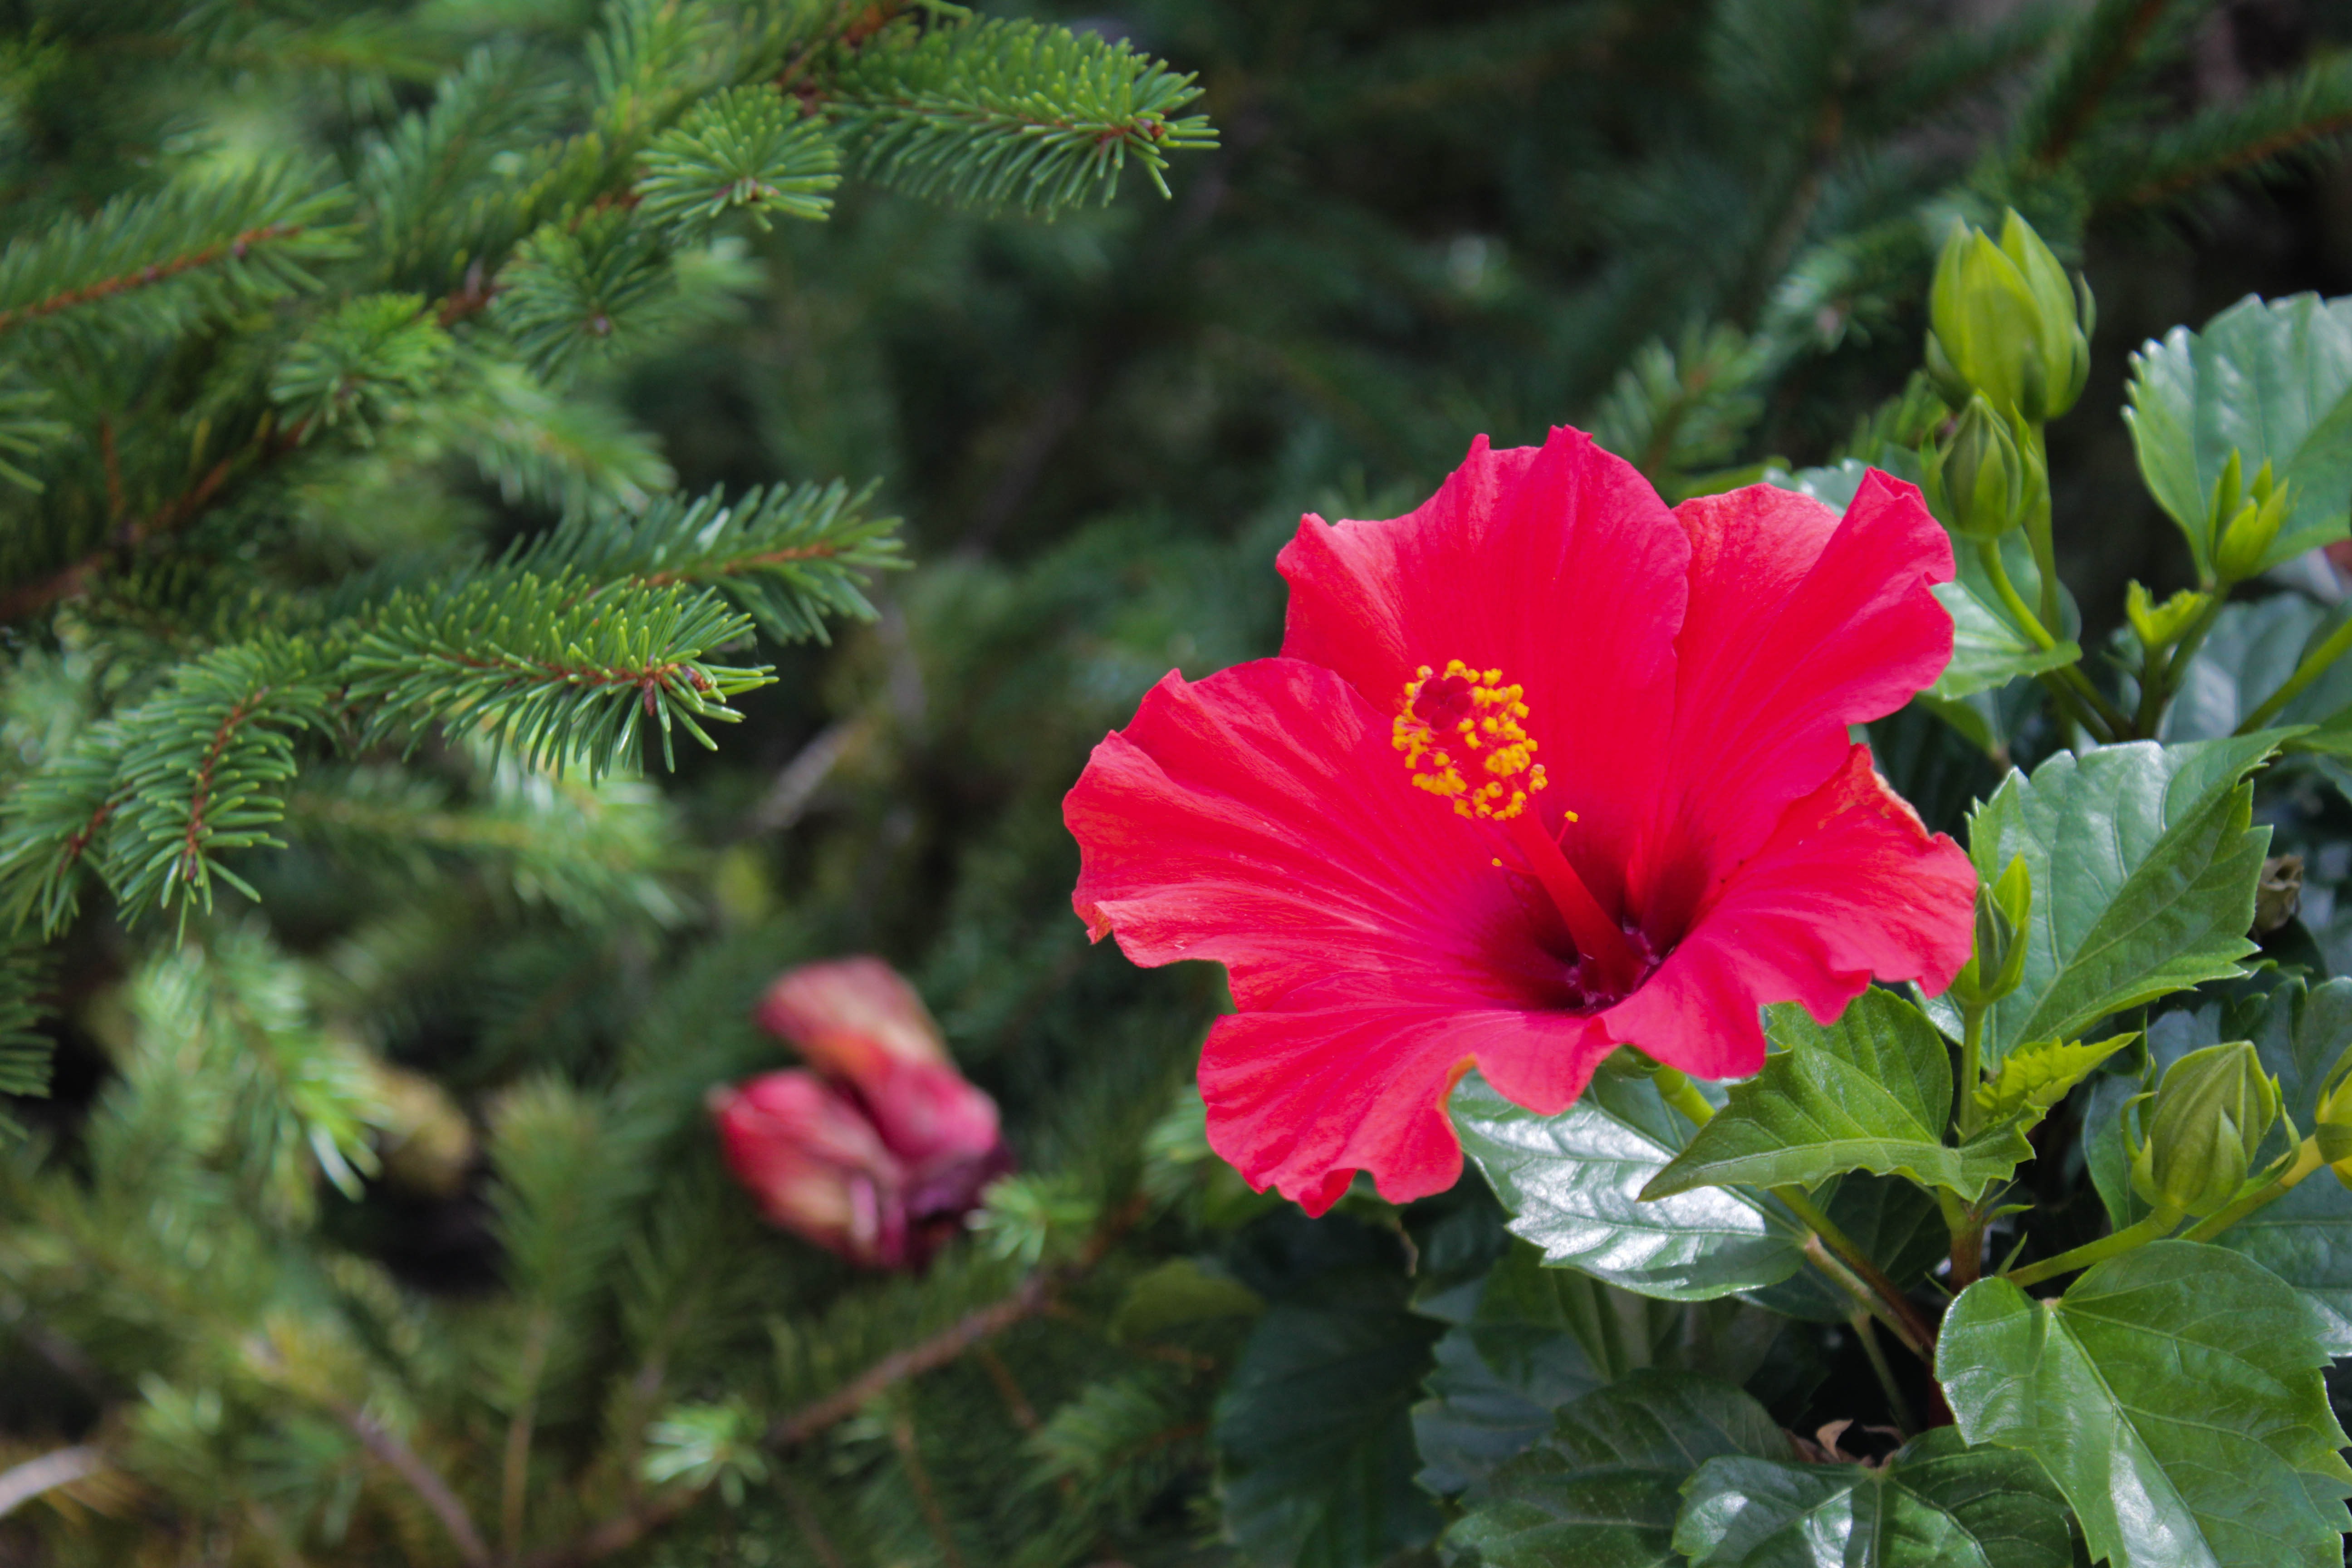
nature, plant, flower, petal, spring, red, botany, hawaii, garden, flora, wildflower, flowers, flowering plant, annual plant, land plant